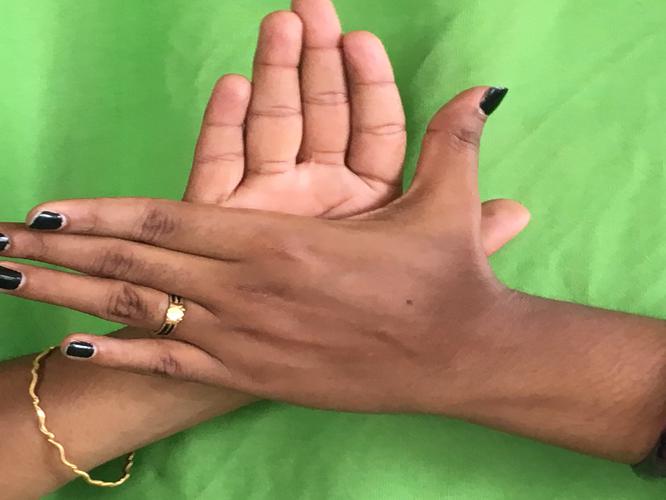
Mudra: Chakra
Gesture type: double_hand